Blowout (sports)

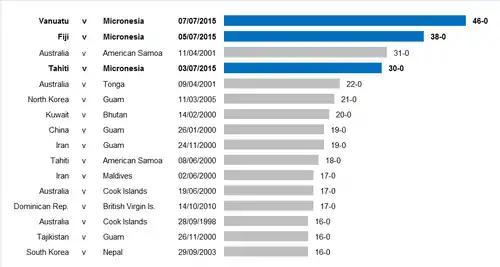
A bar chart contextualising Bhutan's defeat against Kuwait amidst the largest margins of victory in international football since 1997.

2009 FINA Men's Water Polo World League - South Africa 60 – 0 Libya.